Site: brandenburg
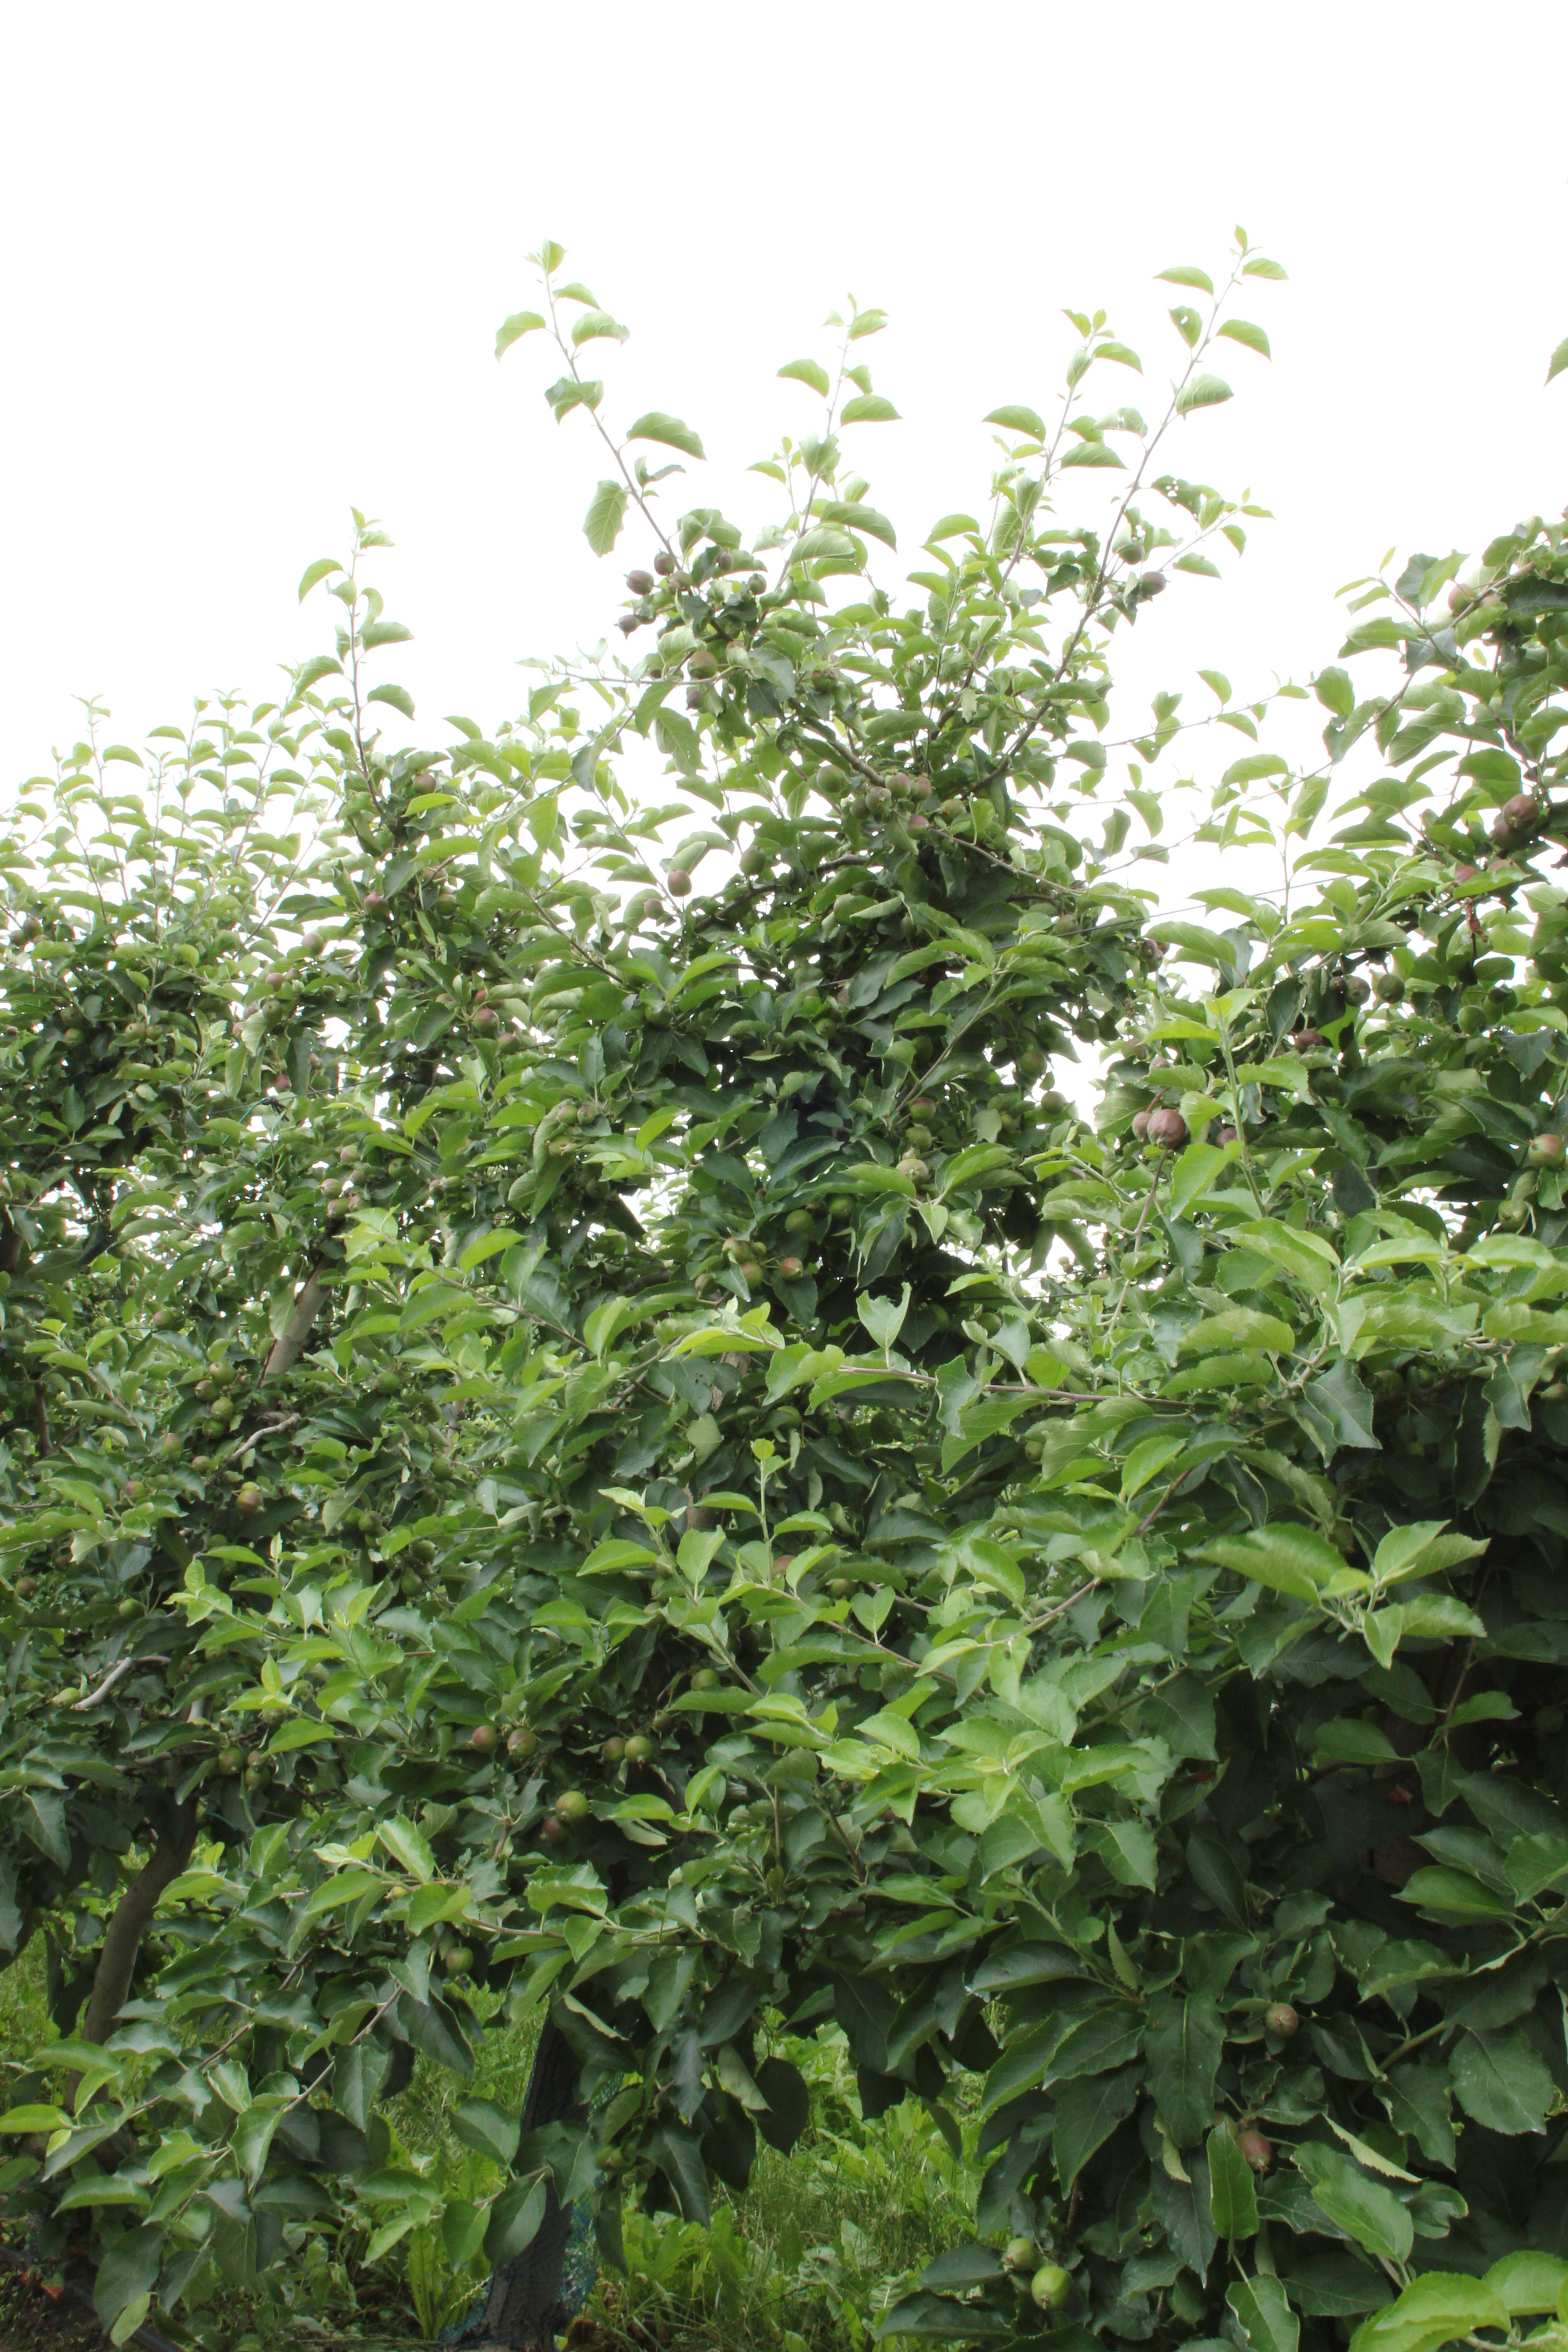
Growth stage (BBCH 73): Development of fruit